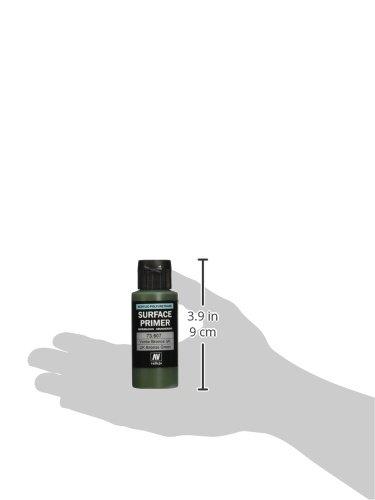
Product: Vallejo UK Bronze Green Primer Acrylic Polyurethane, 60ml
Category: Toys & Games | Hobbies | Hobby Building Tools & Hardware | Paints
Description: Packaging: In bottle sizes of 60ml.
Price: $7.95